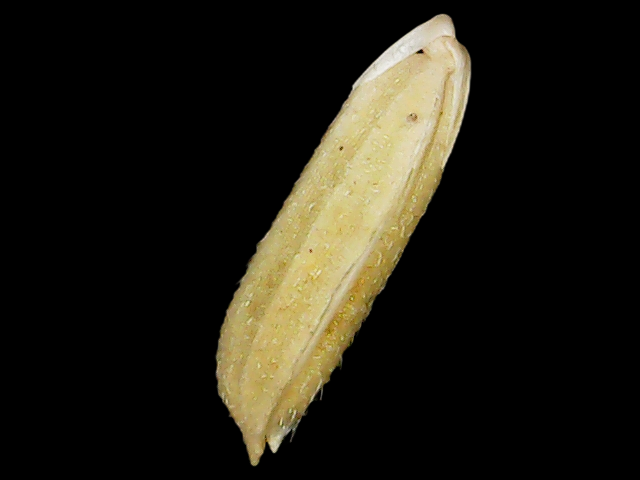
Rice variety: Binadhan21